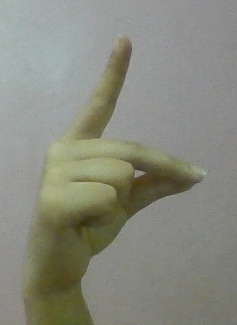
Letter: ta